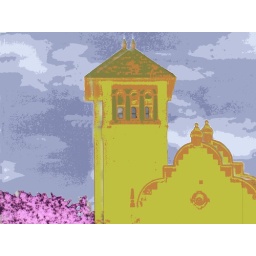
a little bit of manipulation...no longer a red building (a very cool museum in the old port)